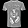
Label: T - shirt / top